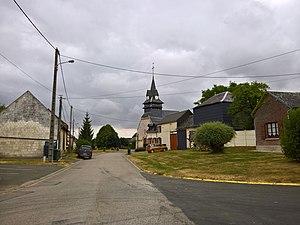
Cormeilles (Oise)
Cormeilles est une commune française située dans le département de l'Oise en région Hauts-de-France.